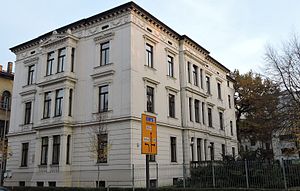
Hans Driesch / Liv og gerning
Leipzig, bolig for Hans Driesch i årene 1921-1941, Emil-Fuchs-Straße Nr. 1 (2014)
Hans Adolf Eduard Driesch var en tysk biolog og filosof.